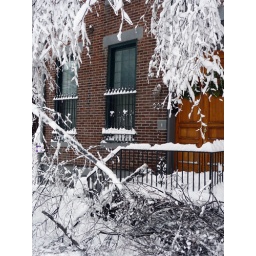
My house with pieces of our tree that broke off piled in front.